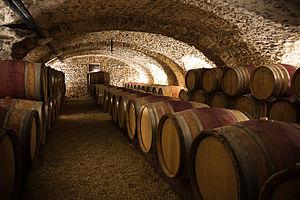
Le domaine du Château du Moulin-à-Vent, appelé aussi Château des Thorins, est un domaine viticole situé à Romanèche-Thorins dans le département de Saône-et-Loire, aux limites méridionales de la région de Bourgogne, dans le vignoble du Beaujolais et l'appellation moulin-à-vent.